Laneham

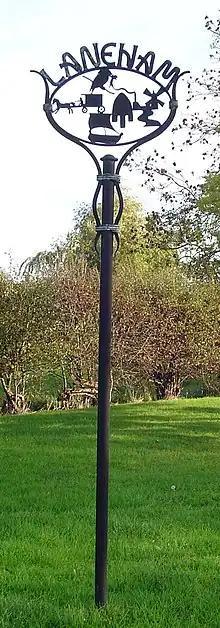
Signpost in Laneham

Laneham is a village and civil parish on the banks of the River Trent in Bassetlaw District in Nottinghamshire, England. The population of the civil parish at the 2021 census was 392. It is due west of Lincoln and east of Retford.